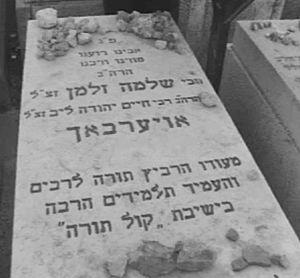
Kol Tora est une yechiva israélienne de Jérusalem. Elle a été fondée en 1939, peu de temps après la "Nuit de Cristal". Elle est le fruit de l'association du rabbin Yechiel Michel Schlesinger, dayan et rosh yeshiva de la communauté de Frankfurt avec le rabbin Barouch Kunshtadt, dayan et rosh yeshiva de la communauté de Fulda.